Chandrika Kumaratunga

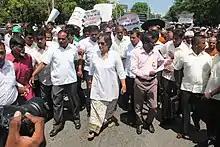
Participating in a protest in support of the Nineteenth Amendment in Colombo, Sri Lanka, in 2015

In 2006, having remained the leader of the SLFP after leaving office, she "temporally" stepped down from the party leadership citing "continuous harassment she has faced after Mahinda Rajapaksa took office as president" and soon after left the country for self-imposed exile in the United Kingdom.